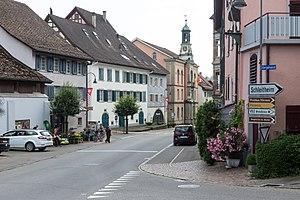
Hallau est une commune suisse du canton de Schaffhouse.